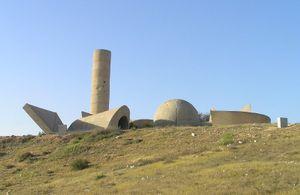
Be'er Sheva, Bersabée ou Beersheba est une ville du district sud d'Israël.